Tenzing Norgay

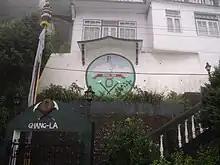
The house in Darjeeling where Norgay spent his last years

They spent only about 15 minutes at the summit. Hillary took the famous photo of Norgay posing with his ice-axe, but since Norgay had never used a camera, Hillary's ascent went unrecorded. However, according to Norgay's autobiography "Man of Everest", when Norgay offered to take Hillary's photograph Hillary declined—"I motioned to Hillary that I would now take his picture. But for some reason he shook his head; he did not want it." Additional photos were taken looking down the mountain, in order to re-assure that they had made it to the top and to document that the ascent was not faked. The two had to take care on the descent after discovering that drifting snow had covered their tracks, complicating the task of retracing their steps. The first person they met was Lowe, who had climbed up to meet them with hot soup.